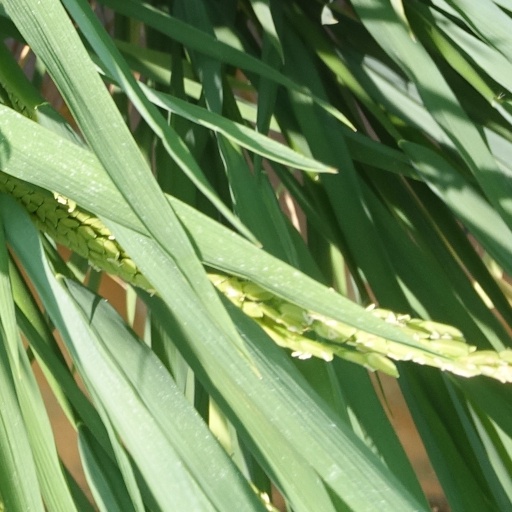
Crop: rice